Yingluo (ornament)

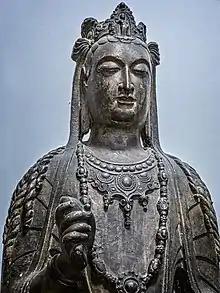
(neck ornament) worn by a Bodhisattva, Northern Qi dynasty (550-577 CE), Hebei Province, China

In China, the became one of the most beautiful ornamental decoration used on Buddhist statues, murals, and frescoes, especially those found in the Dunhuang frescoes where the are depicted in variety of shapes and kinds. The depicted as decorative Buddhist art elements was often depicted on the bodies of Bodhisattva and was also one of its main decorative element. They were also concrete characteristics of the Dunhuang decorative arts which were constantly evolving and enriching itself. The design and style of the in the Dunhuang region shows the integration of foreign (non-Chinese) culture and the native Chinese culture due to the special characteristics of its geography. The Eastern Wei dynasty and the Northern Qi dynasty period, especially, was a period of cultural integration and cultural exchange which resulted in the becoming a relatively unique new fashion. For example, some bodhisattva figures in China dating from the second half of the 6th century AD wear extraordinary jewellery which already displayed Chinese stylistic art and innovations in iconography as well as influences from Non-Chinese culture, including Central Asian tradition in material culture. The early Tang dynasty in Buddhist arts inherited the appearance of the from the early Dunhuang period; however, its appearance, colour, art making as well as the material were more exquisite, rich and colourful, and was full with creativity. These decorative elements in the of this period also reflected the characteristics of the Tang dynasty-style Bodhisattva iconography which was eventually fully established and gradually became more mature.